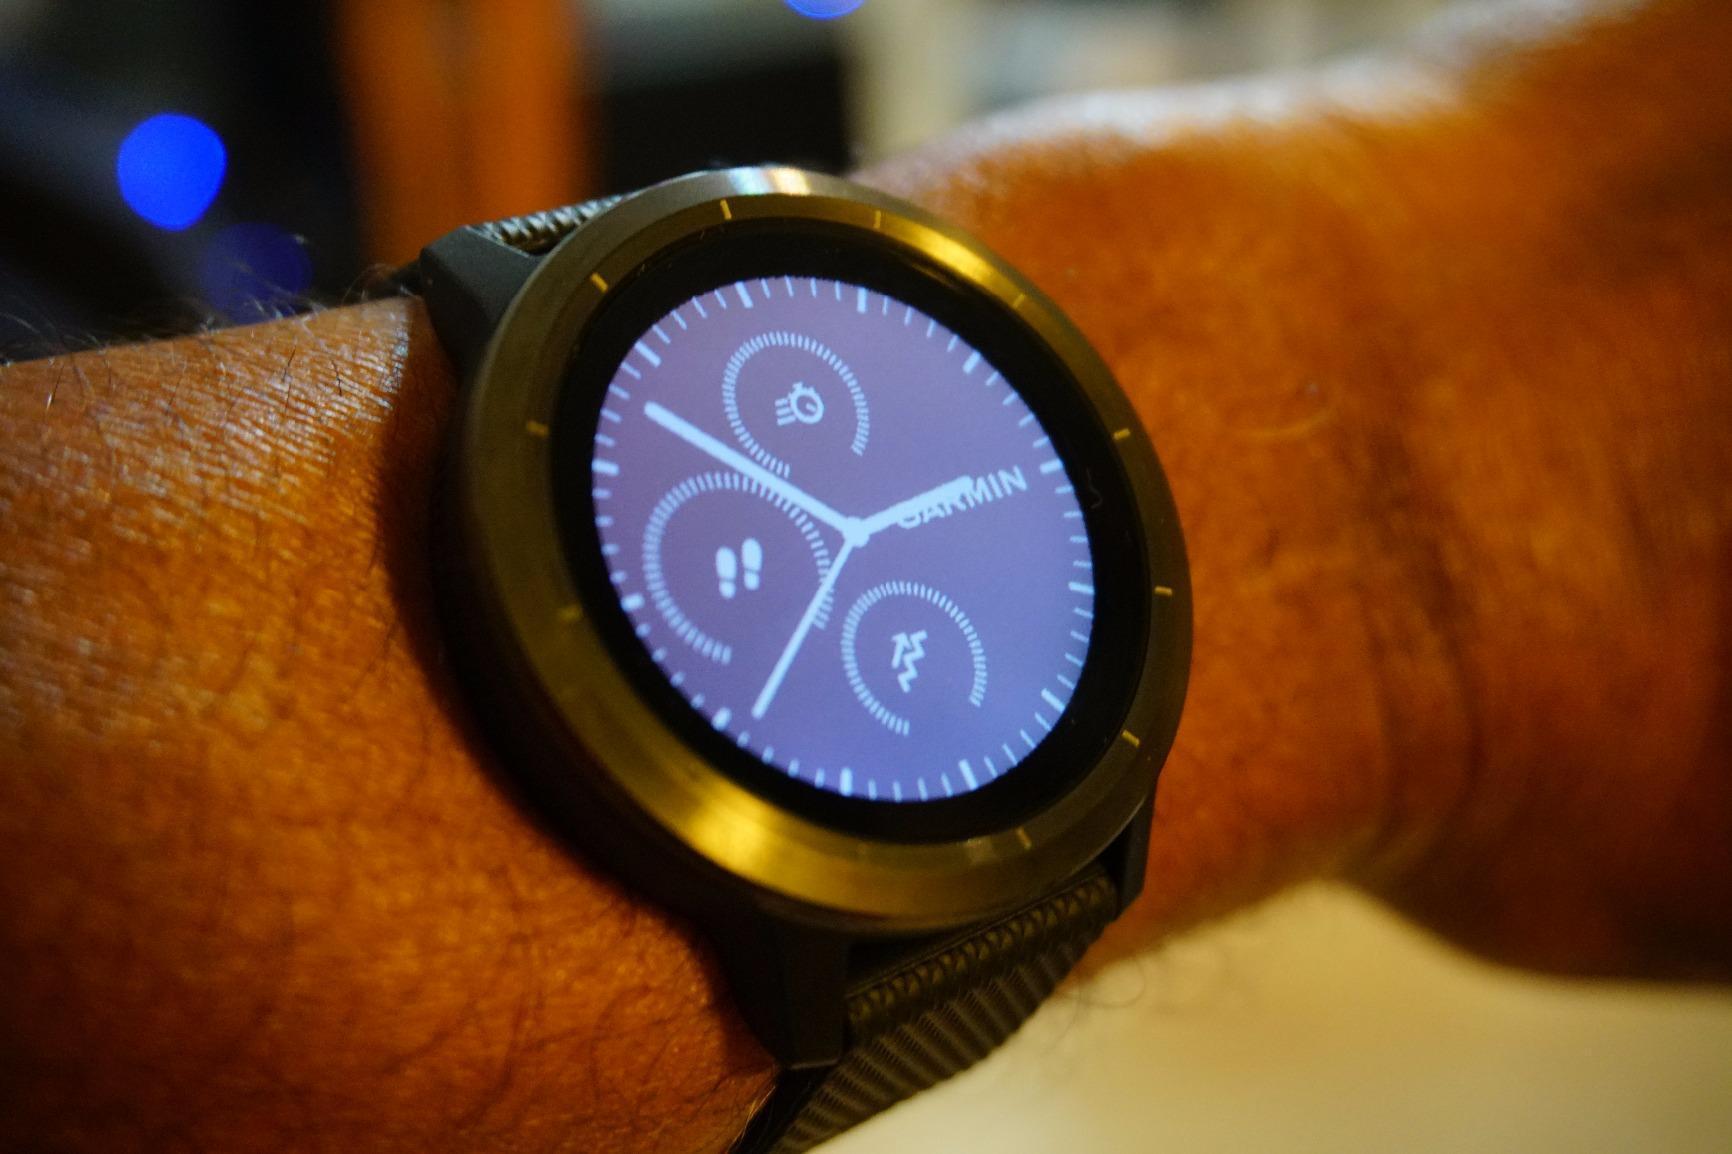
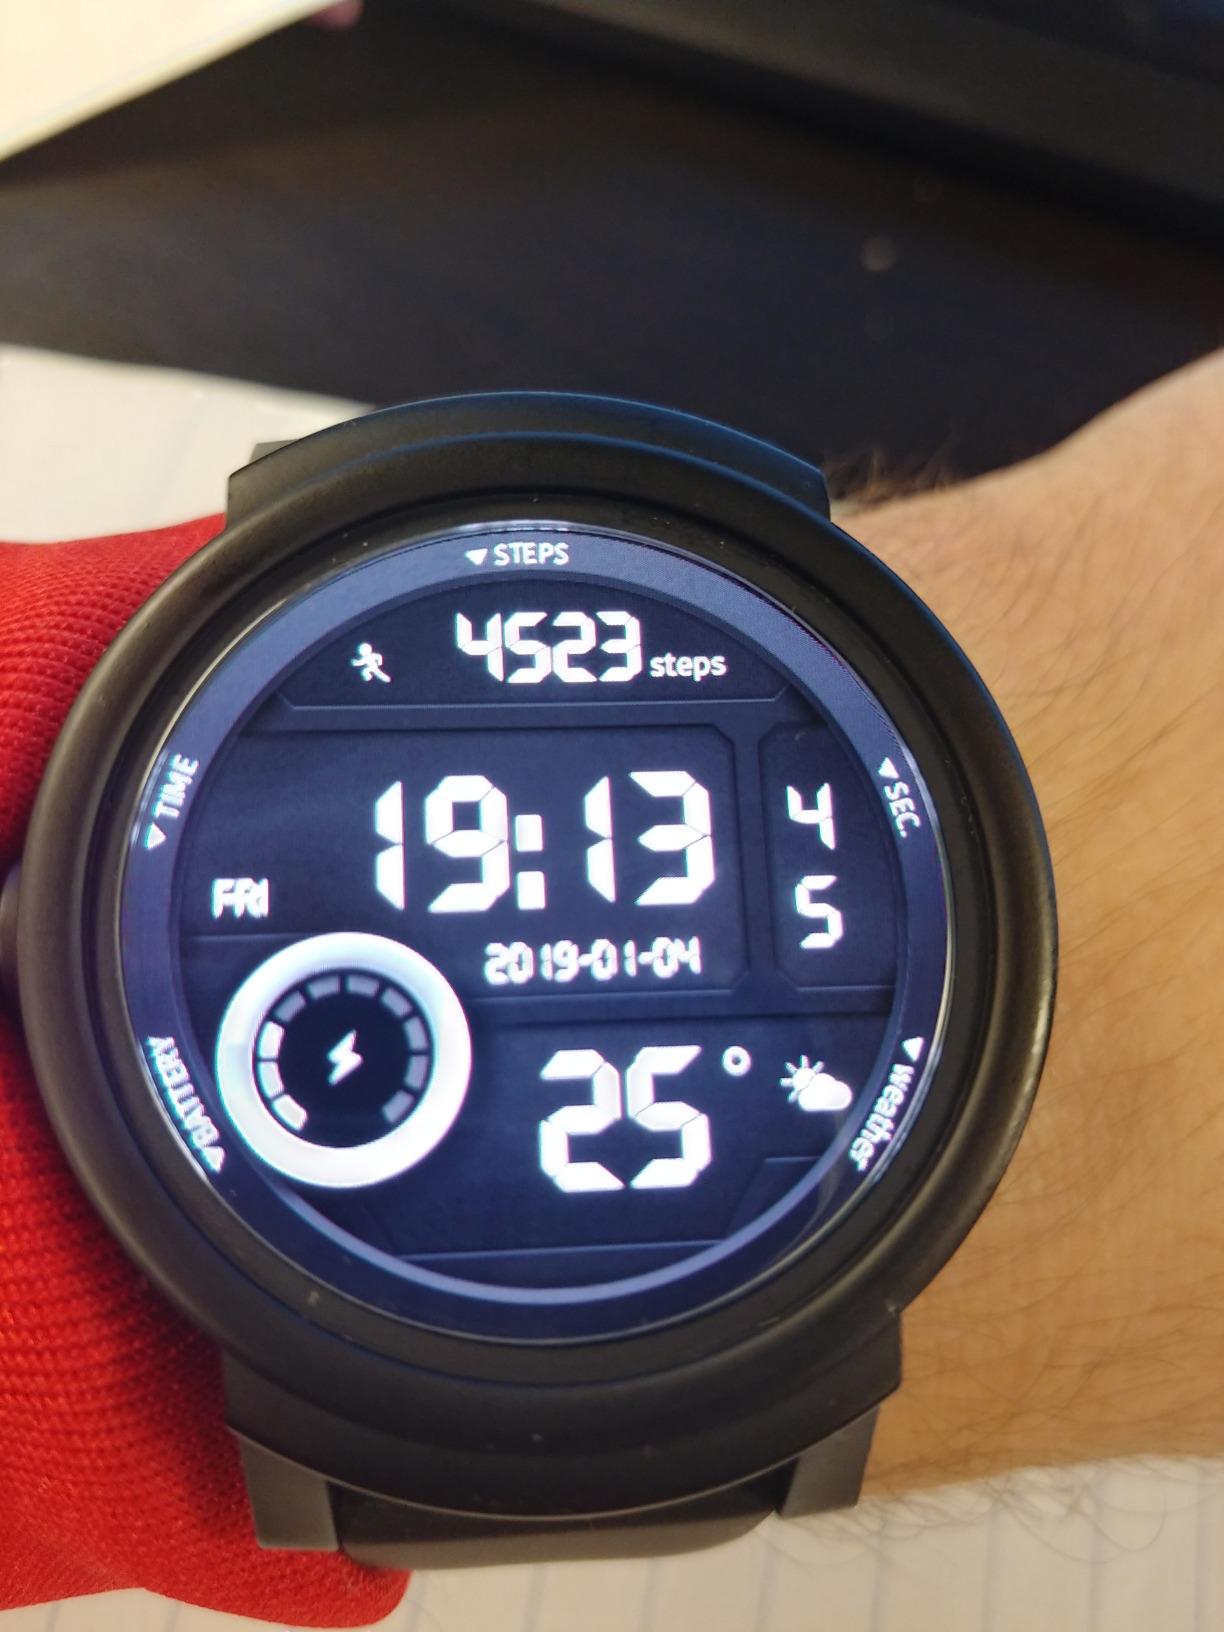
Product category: smartwatch
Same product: no